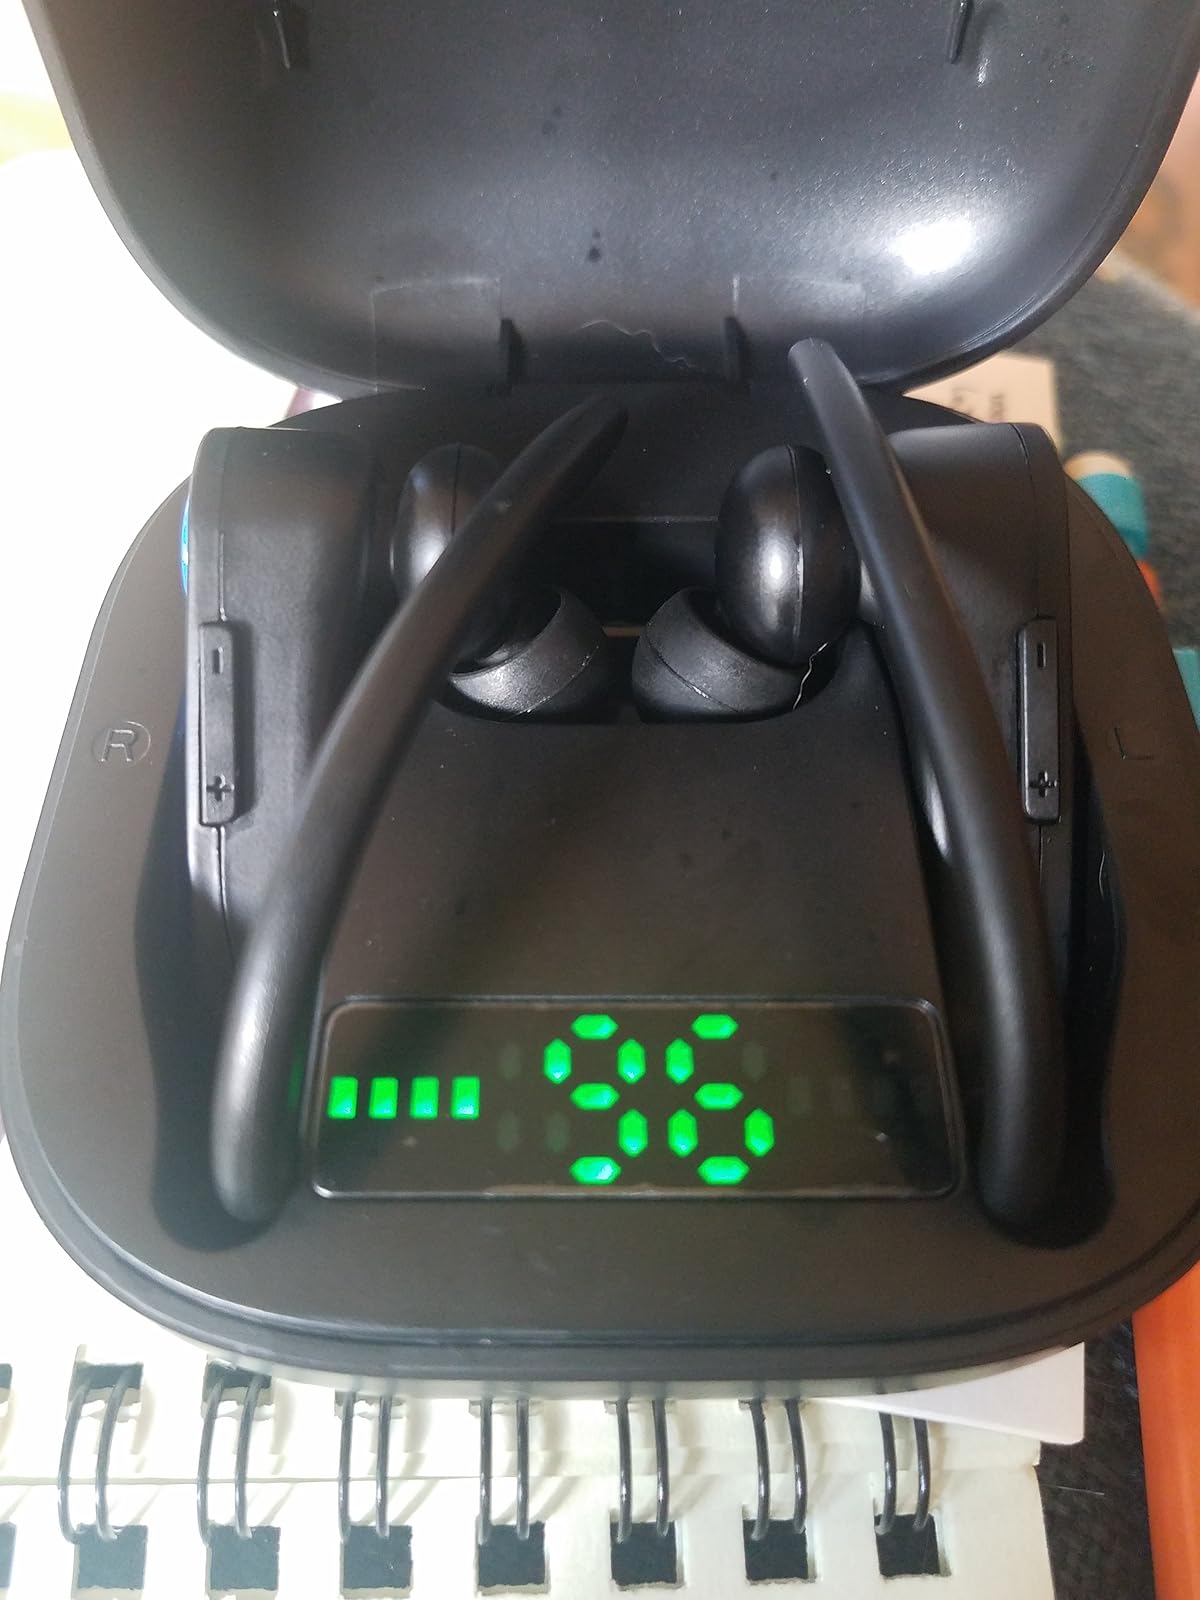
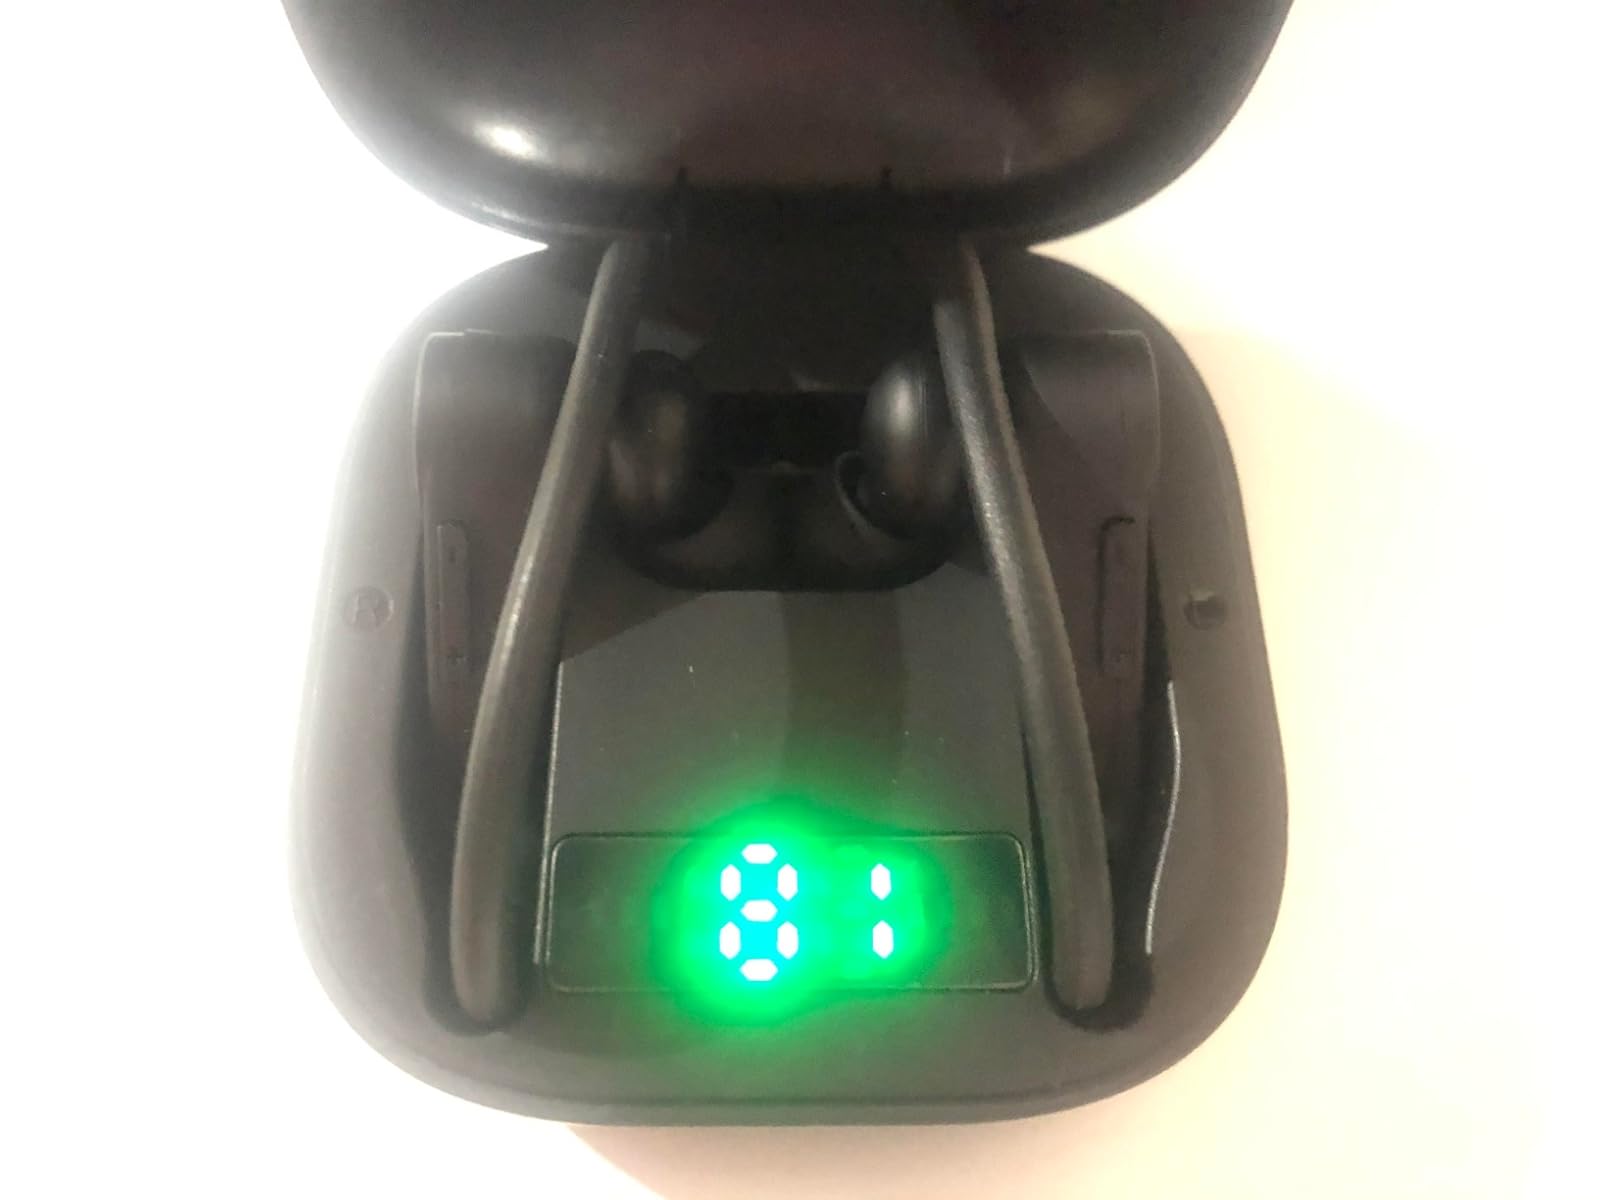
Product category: earbuds
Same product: no